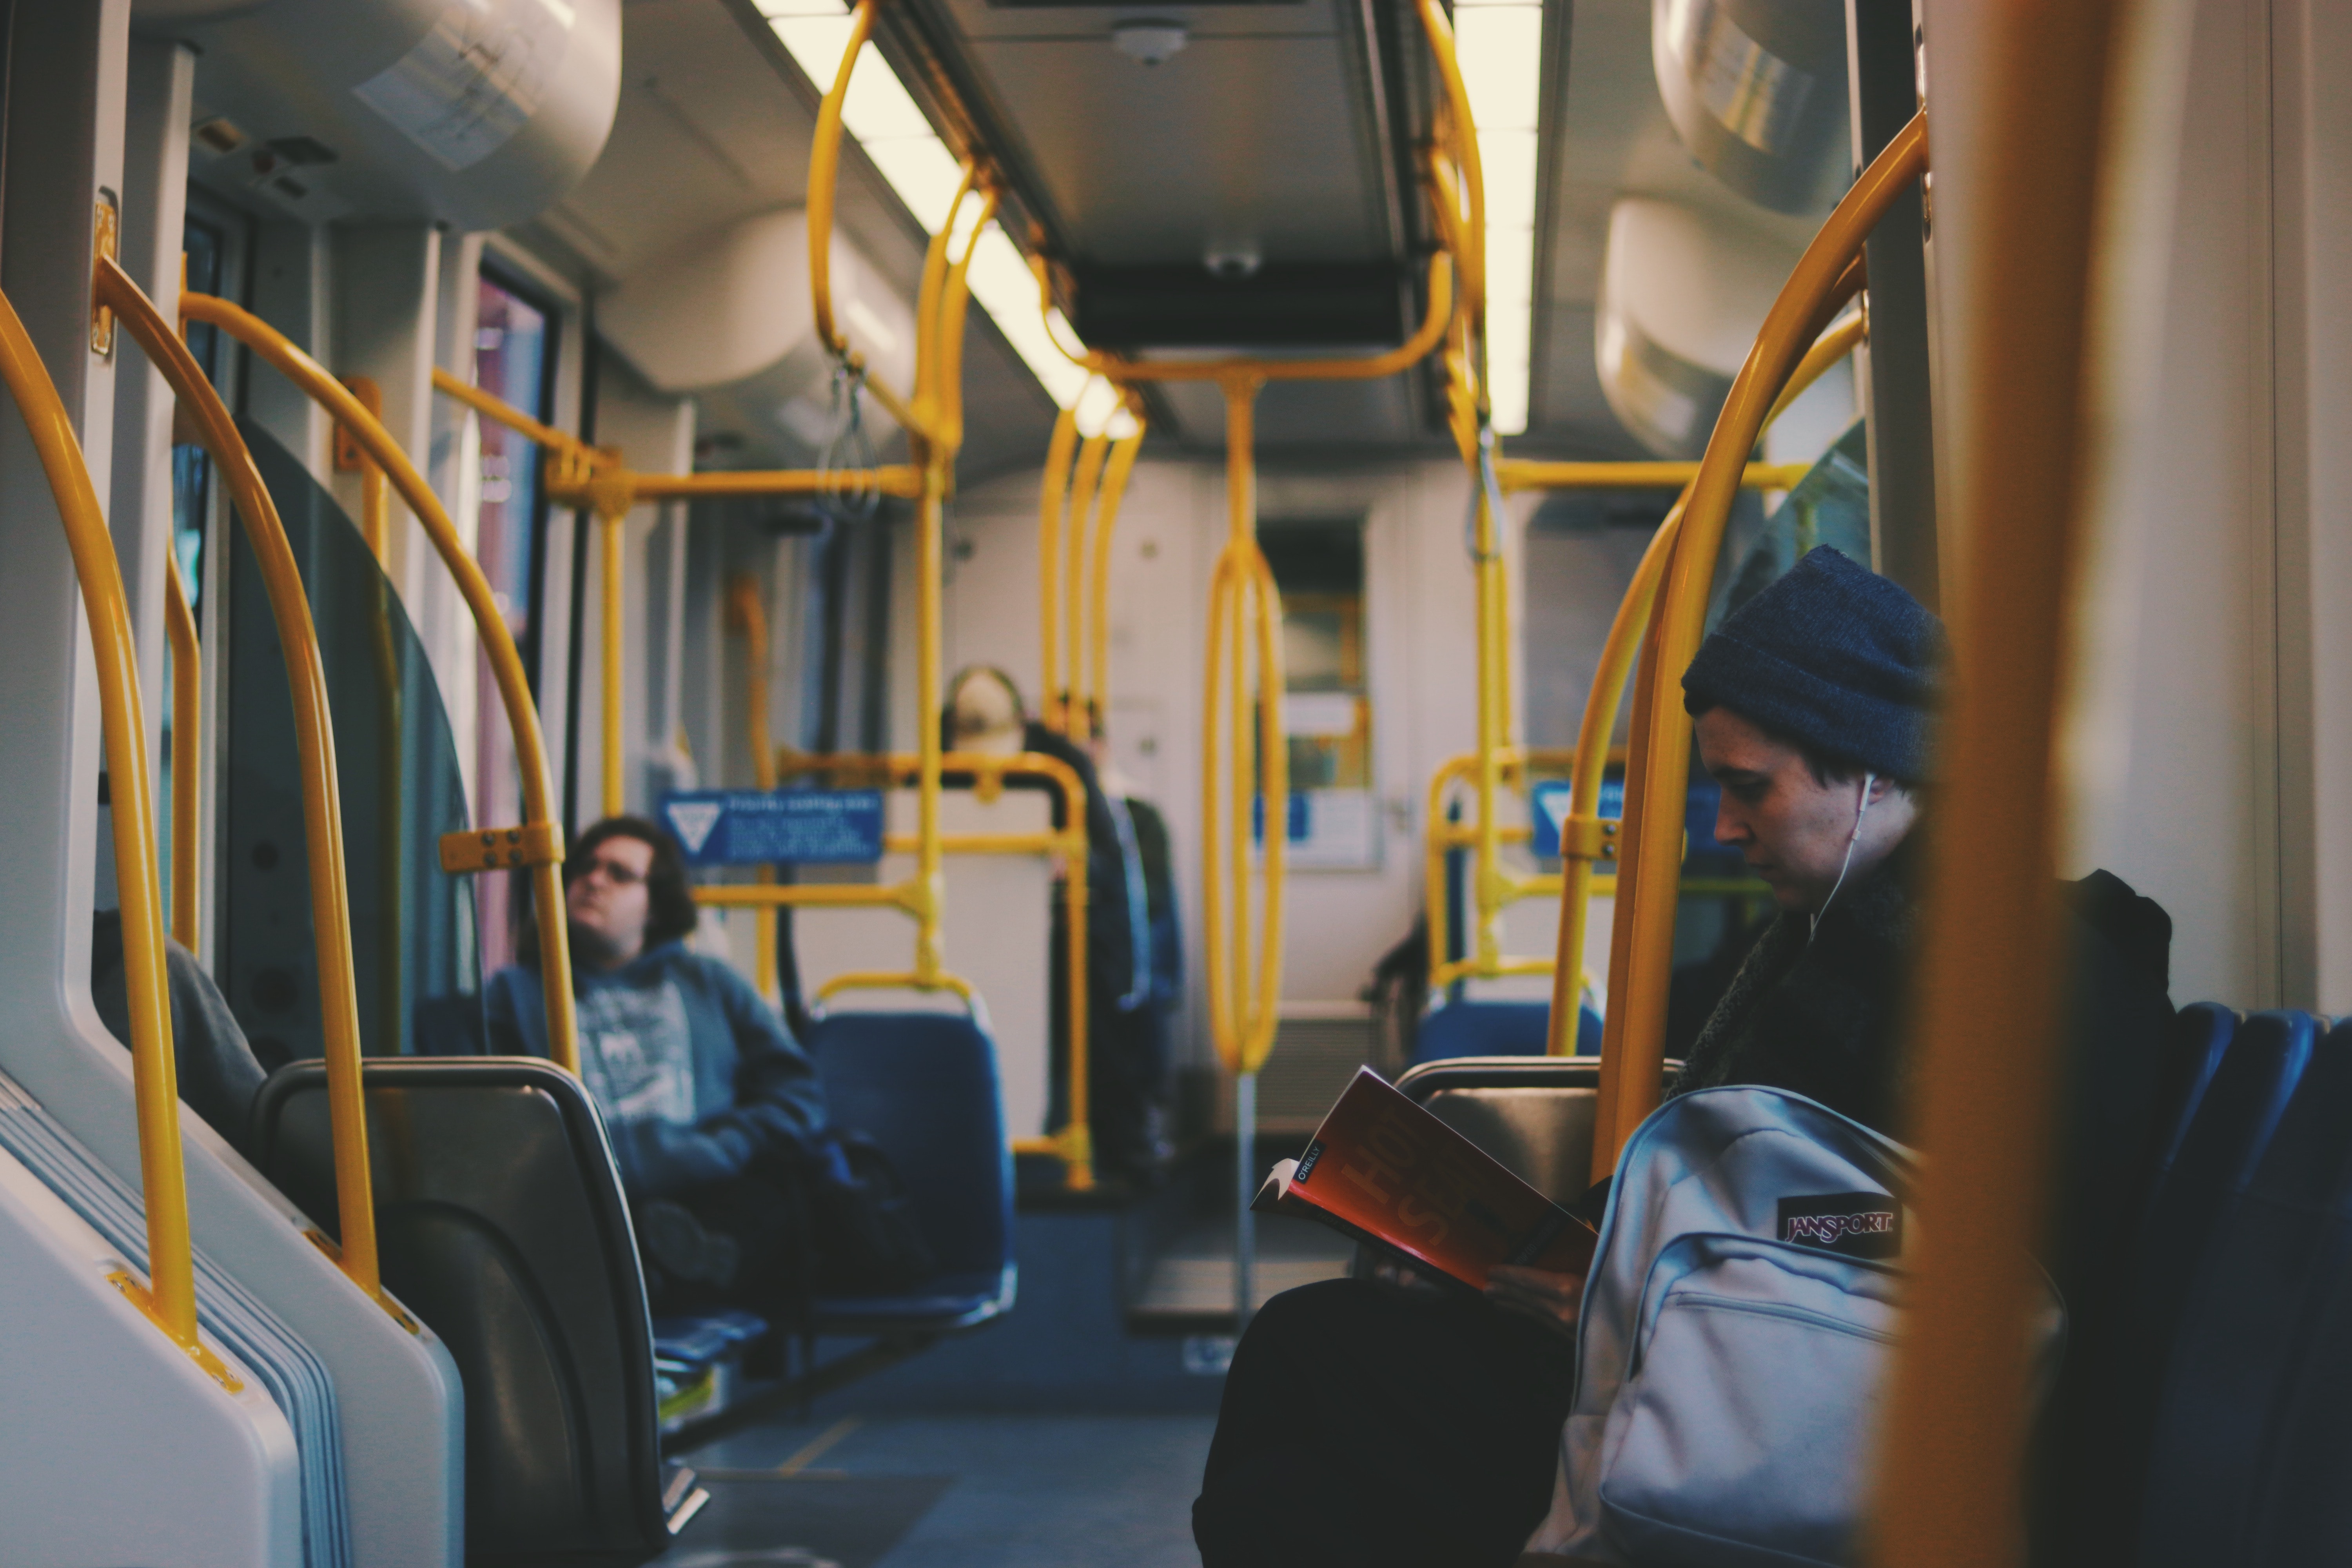
transport, public transport, passenger, vehicle